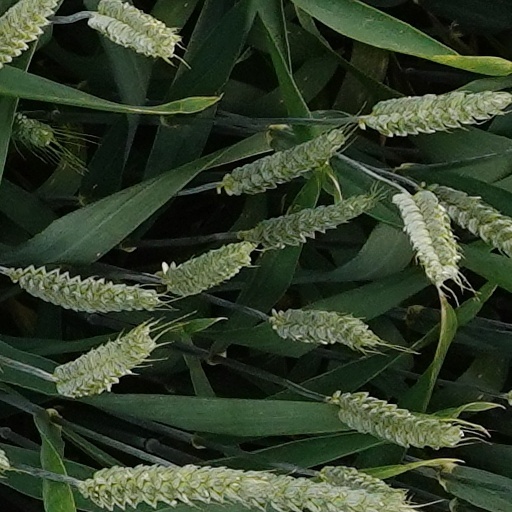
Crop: wheat